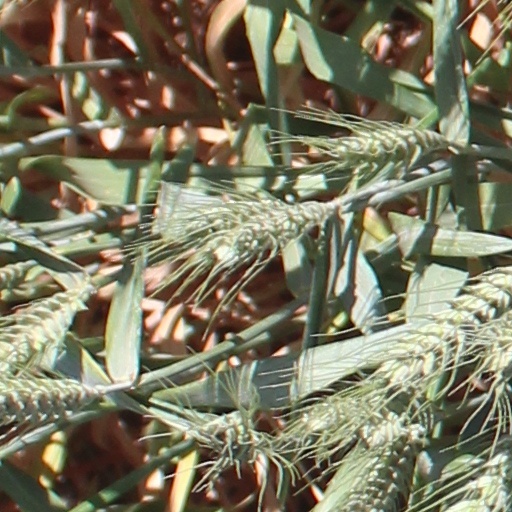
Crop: wheat